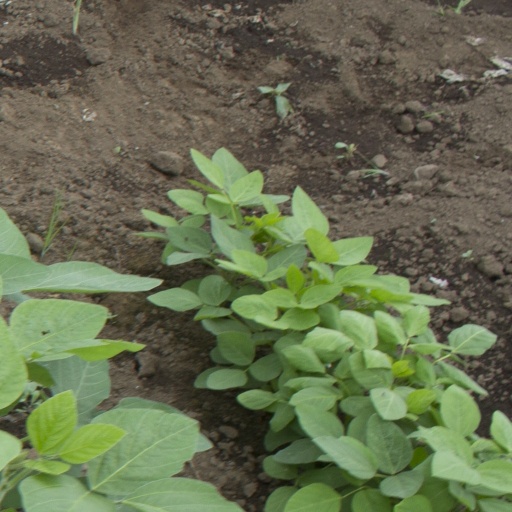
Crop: soybean